Hoppang
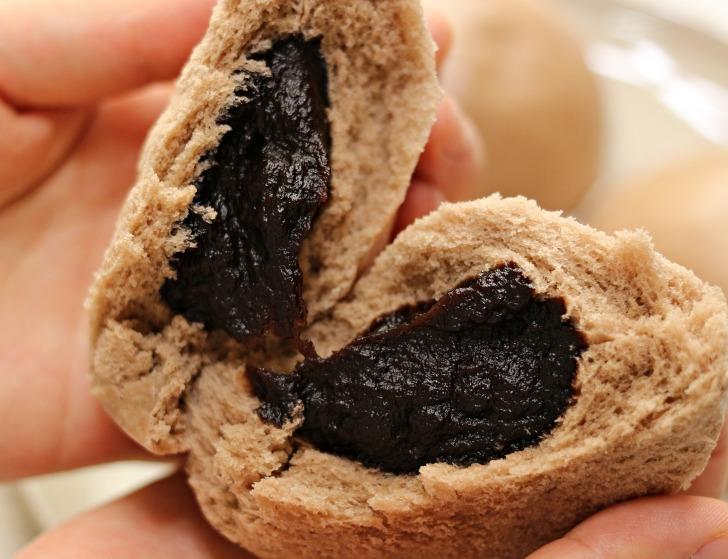
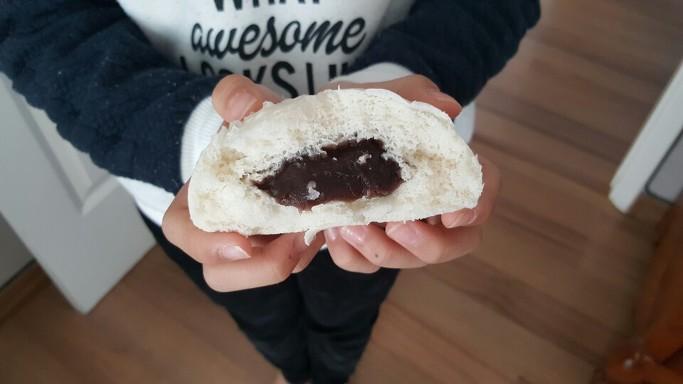
Also known as:
es - Spanish: Hoppang
fr - French: Hoppang
id - Indonesian: Hoppang
ja - Japanese: ホパン
ko - Korean: 호빵
ms - Malay: Hoppang
tl - Tagalog: Hoppang
vi - Vietnamese: Hoppang
yue - Cantonese: 豆沙包
zh - Chinese: 豆沙包
Category: bread (steamed bread, steamed bun)
Cuisine: Korean
Associated cuisines: Korean
Area: South Korea
Countries: Korea
Region: Eastern Asia, , , ,
This dish is a convenience food version of steamed bread and is typically filled with smooth, sweetened red bean paste.